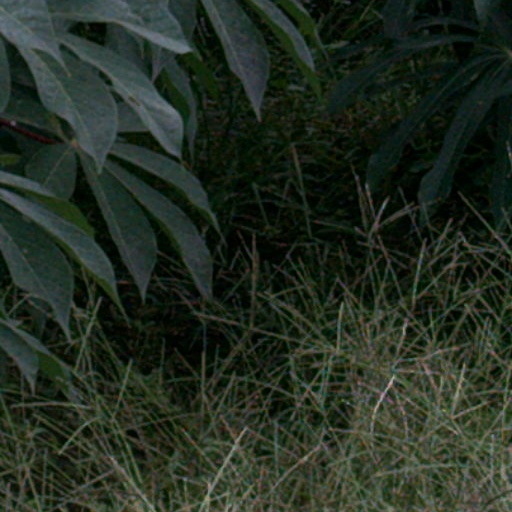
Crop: cassava